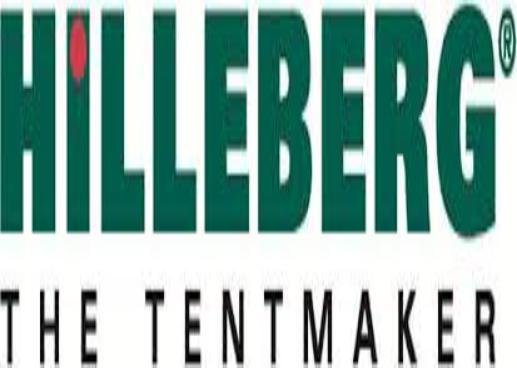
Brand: Hilleberg
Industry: Clothes